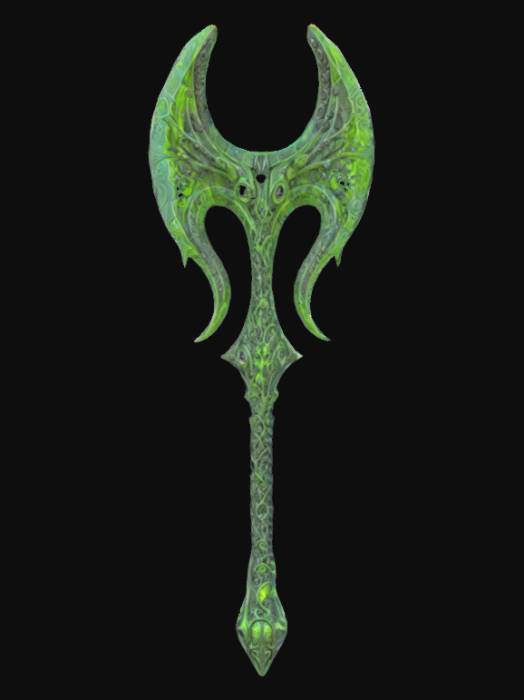
미적 점수 (1~10점): 8